Modrá

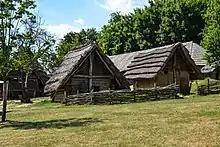
Open-air museum

In Modrá is an archaeological site with excavations from the Great Moravian period. The findings are presented in Modrá Archeoskanzen, which is an archaeological open-air museum with replicas of the Great Moravia period buildings. The archaeological site, which is called "Díl u Božího syna", is protected as a national cultural monument (as part of the "set of monuments of the Great Moravian residential agglomeration in Staré Město – Uherské Hradiště – Modrá").